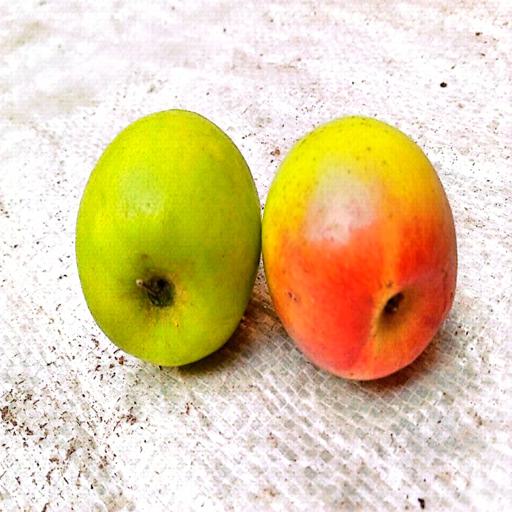
Label: healthy